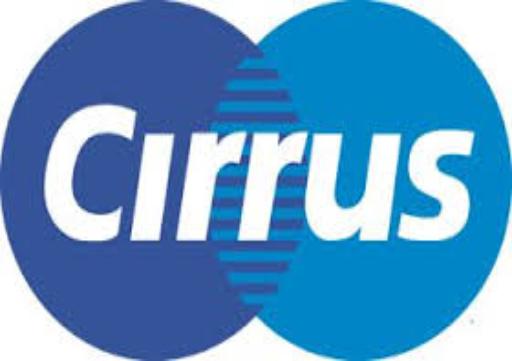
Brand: Cirrus
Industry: Electronic